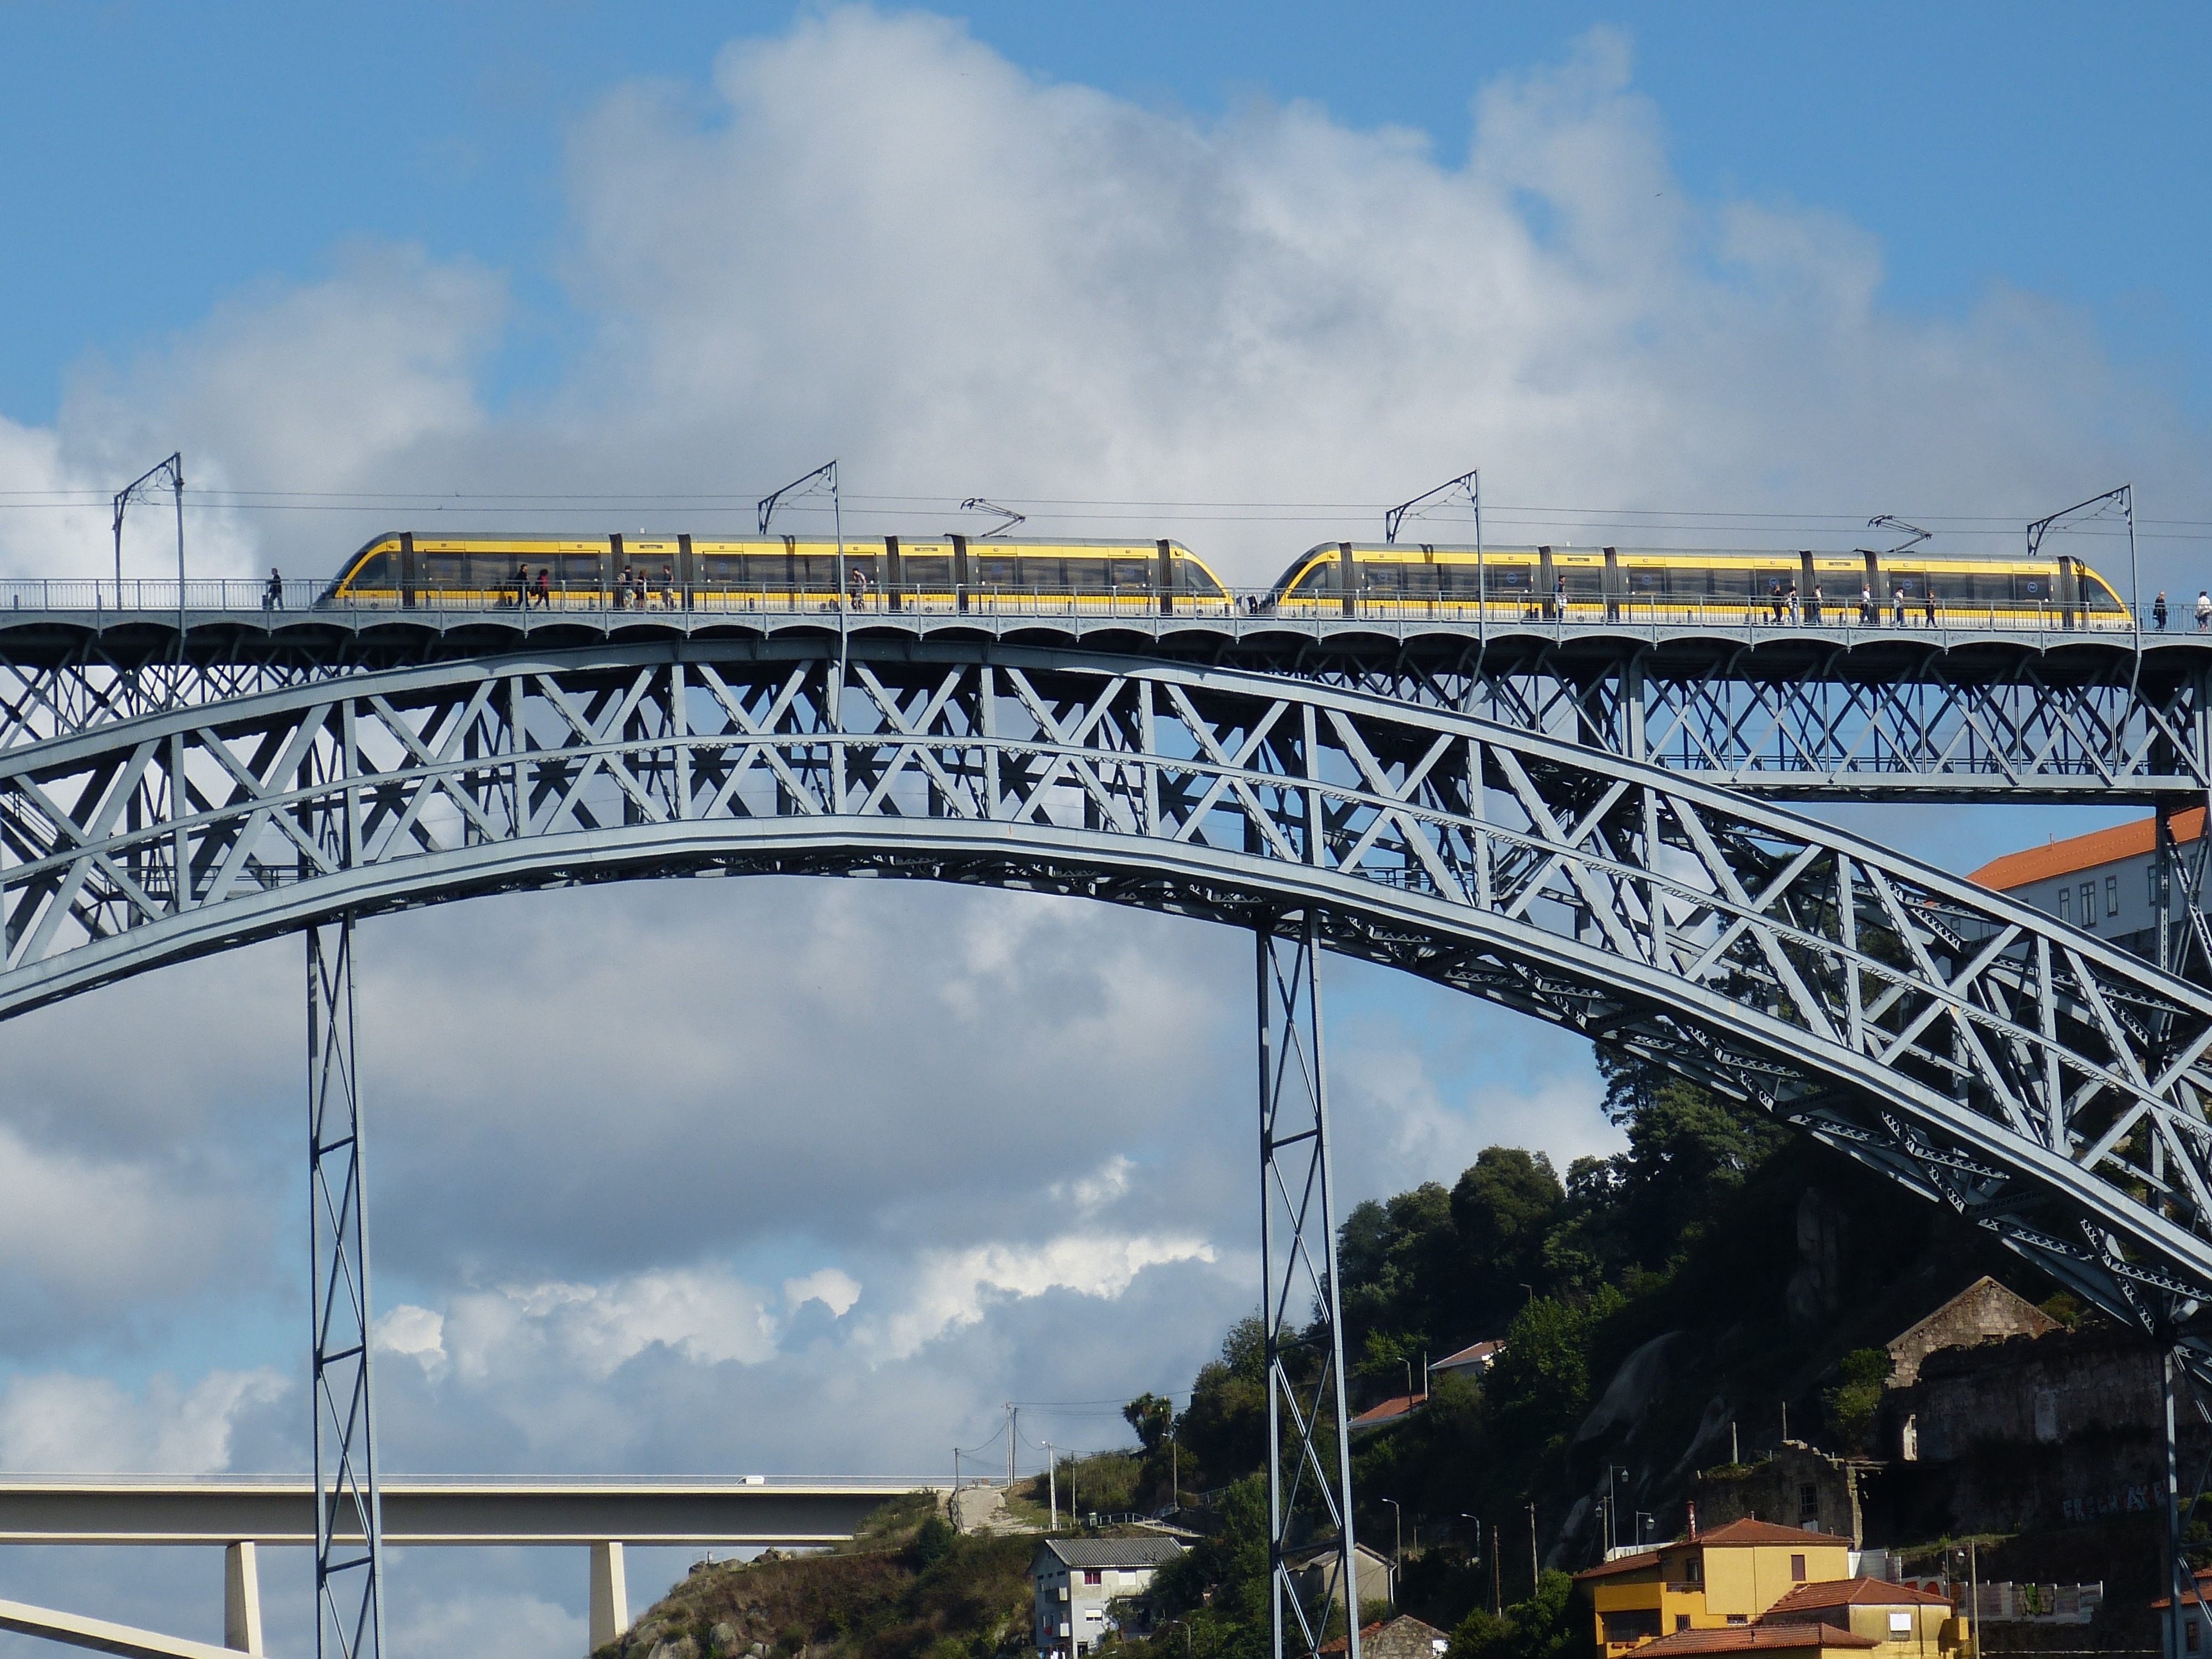
railway, bridge, train, river, overpass, travel, transport, arch, vehicle, metal, cross, tourism, public transport, portugal, viaduct, railcar, porto, douro, cable stayed bridge, arch bridge, truss bridge, skyway, nonbuilding structure, girder bridge